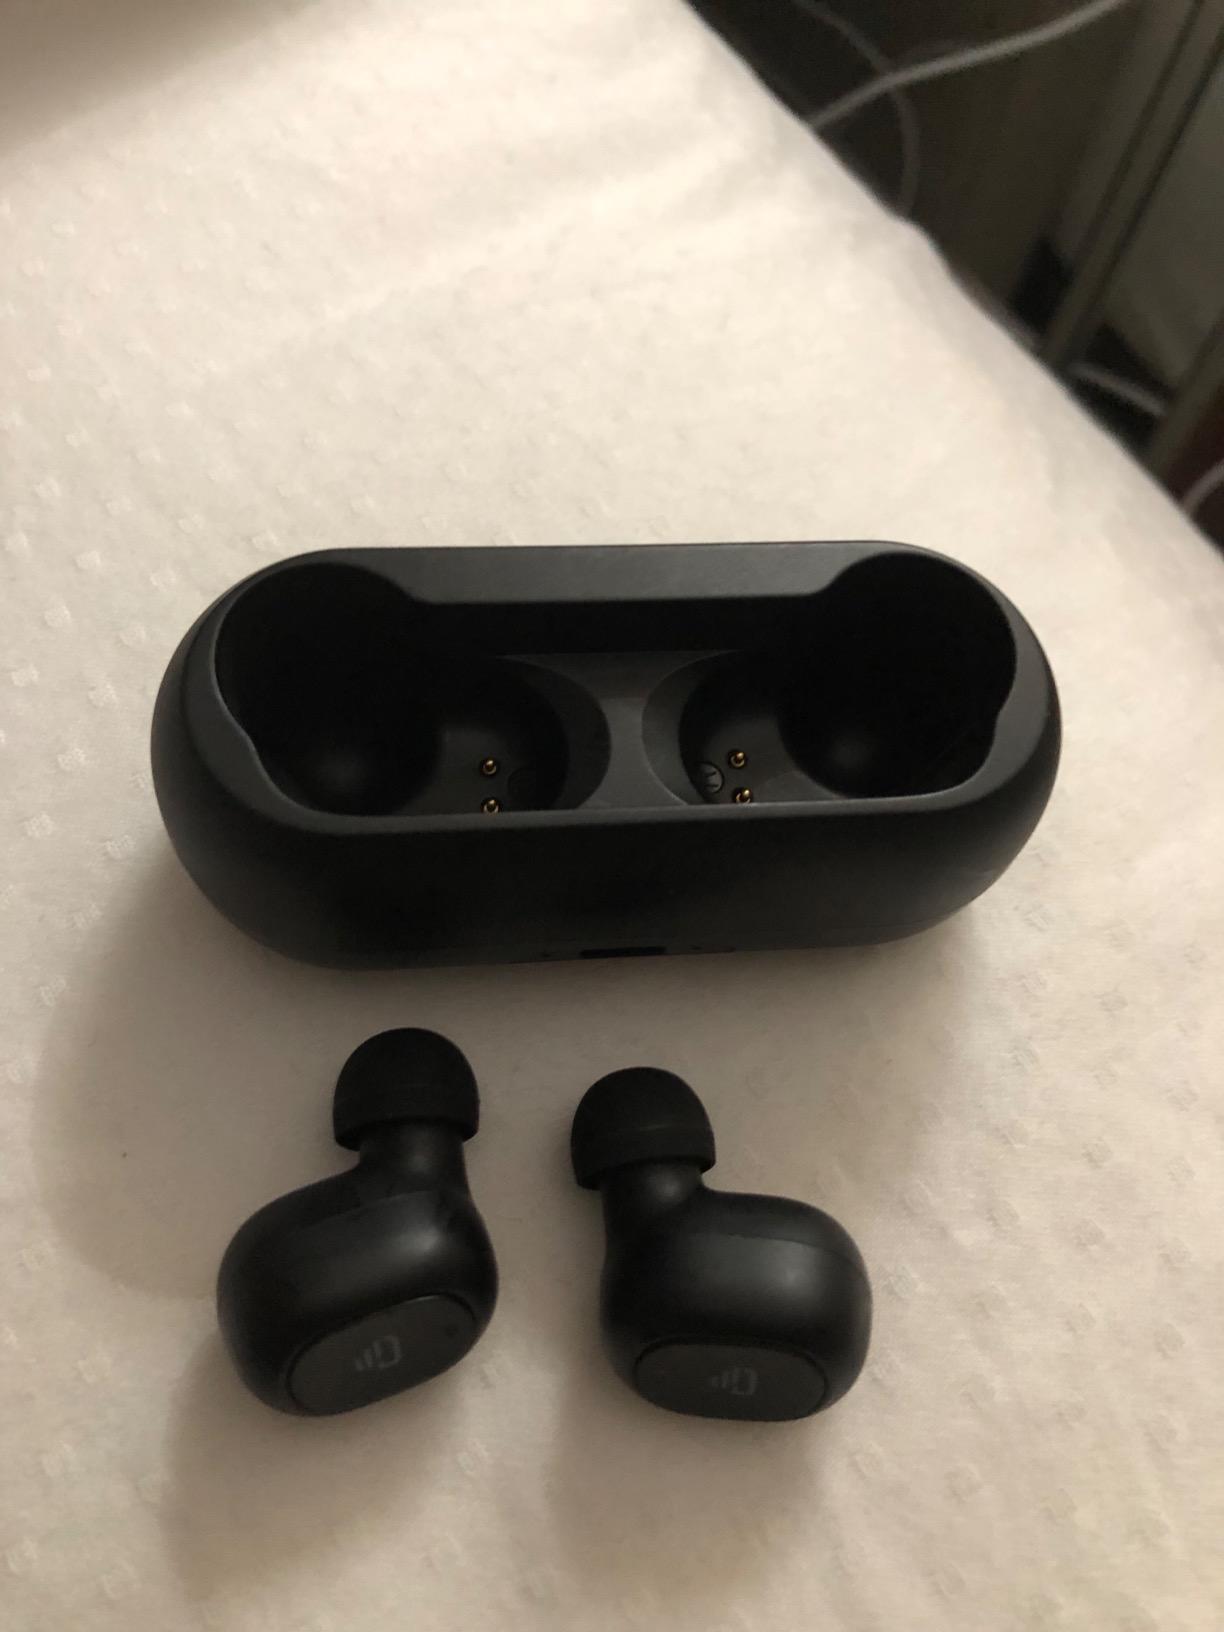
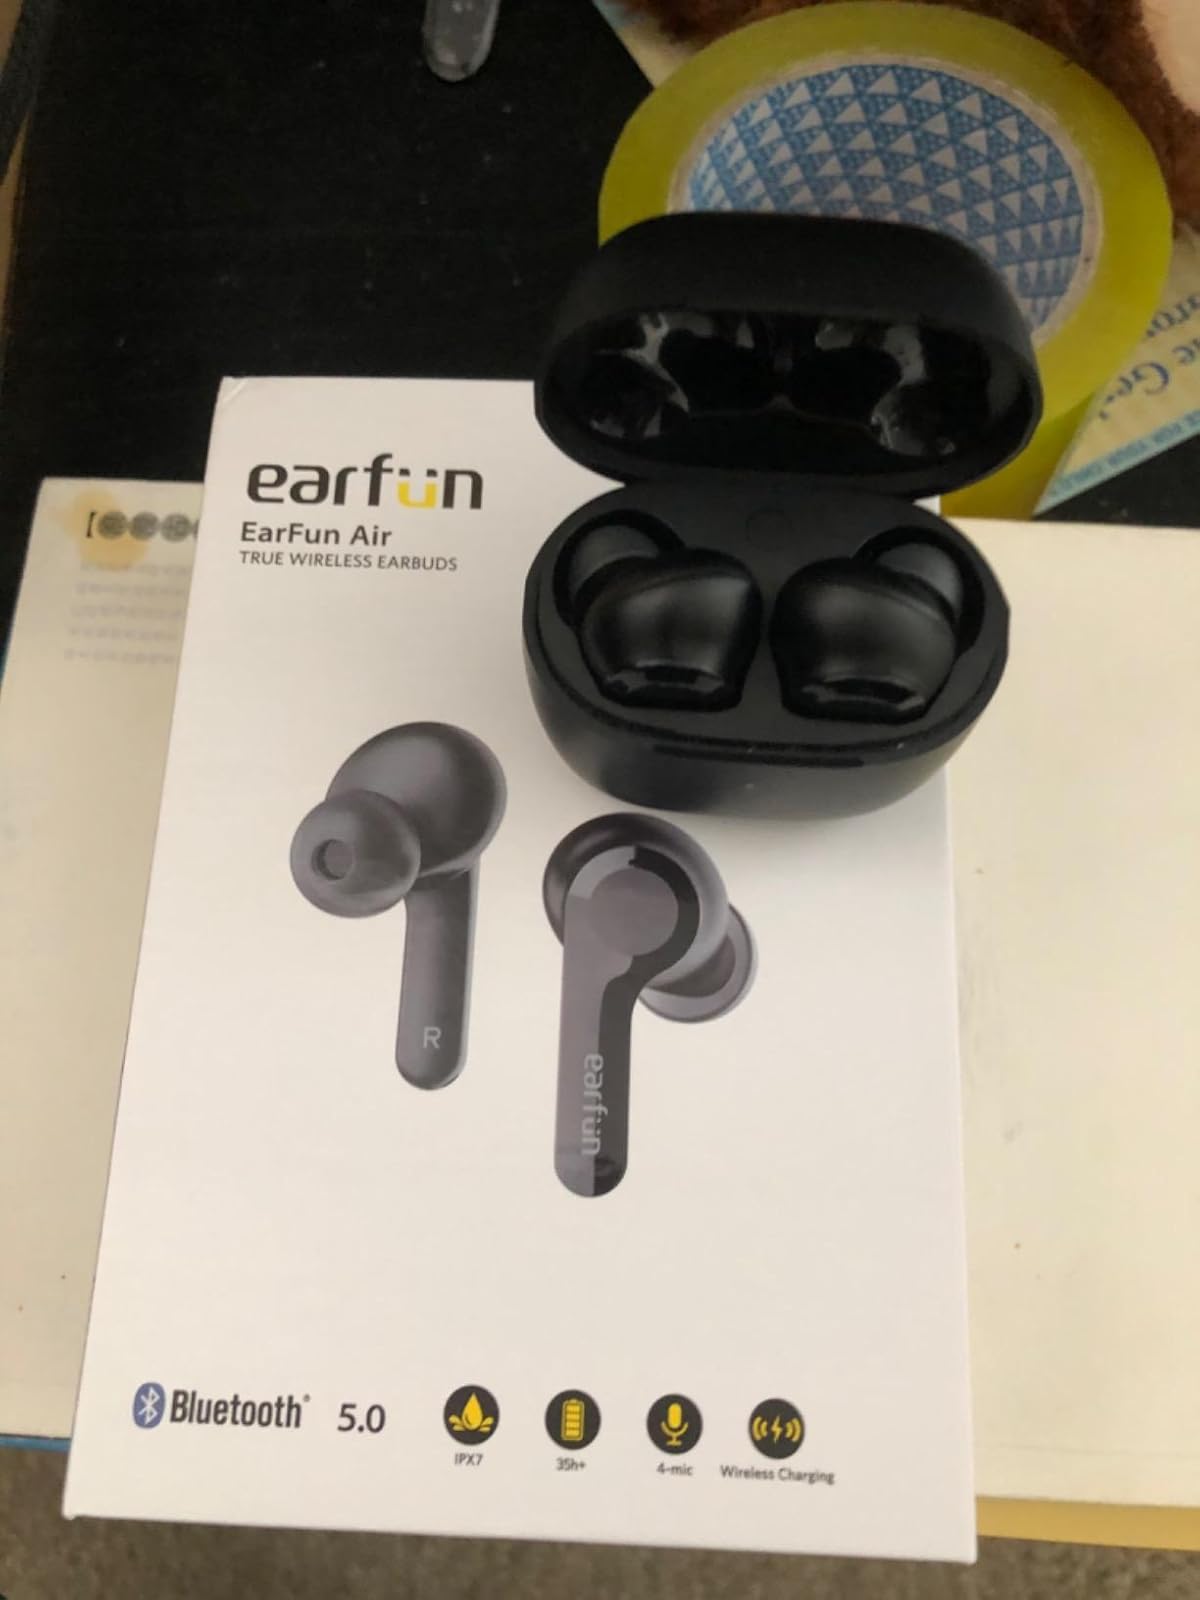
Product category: earbuds
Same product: no